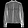
Label: Shirt